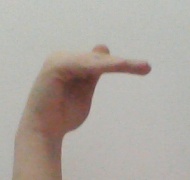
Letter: khaa